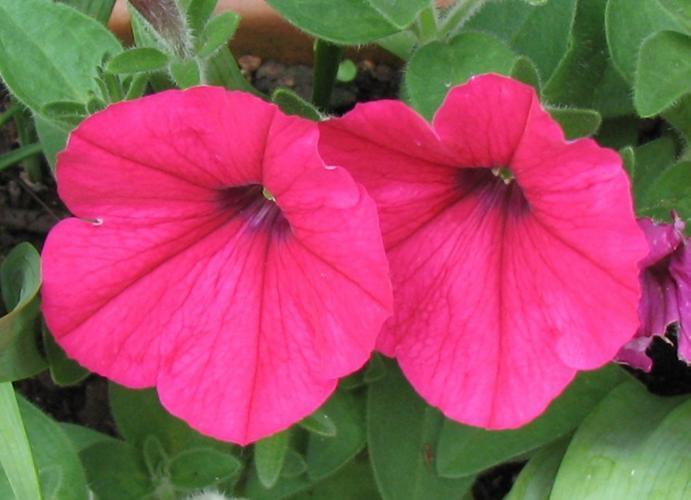
Label: petunia